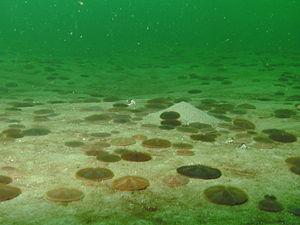
Les Irregularia forment une infra-classe d'oursins au sein de la sous-classe des oursins. Ils ont pour particularité principale d'être des oursins « irréguliers », ne respectant pas la symétrie radiale propre au groupe. Parmi leurs autres caractéristiques, on note un mode de vie souvent endogée, des piquants souvent modifié en tapis de courtes épines semblables à des poils, et un appareil buccal très modifié, adapté à l'ingestion de sédiment.
Les Echinarachniidae sont une famille d'oursins plats. Les clypéastéroïdes sont appelés en anglais sand dollar du fait de leur ressemblance avec une pièce.
L'ordre des clypéastéroïdes regroupe des oursins plats, dont plusieurs espèces sont appelées en anglais « sand dollar » du fait de leur ressemblance avec une grosse pièce.
Echinarachnius sont une genre d'oursins plats, le seul actuel de la famille des Echinarachniidae. Les clypéastéroïdes sont appelés en anglais sand dollar du fait de leur ressemblance avec une pièce.